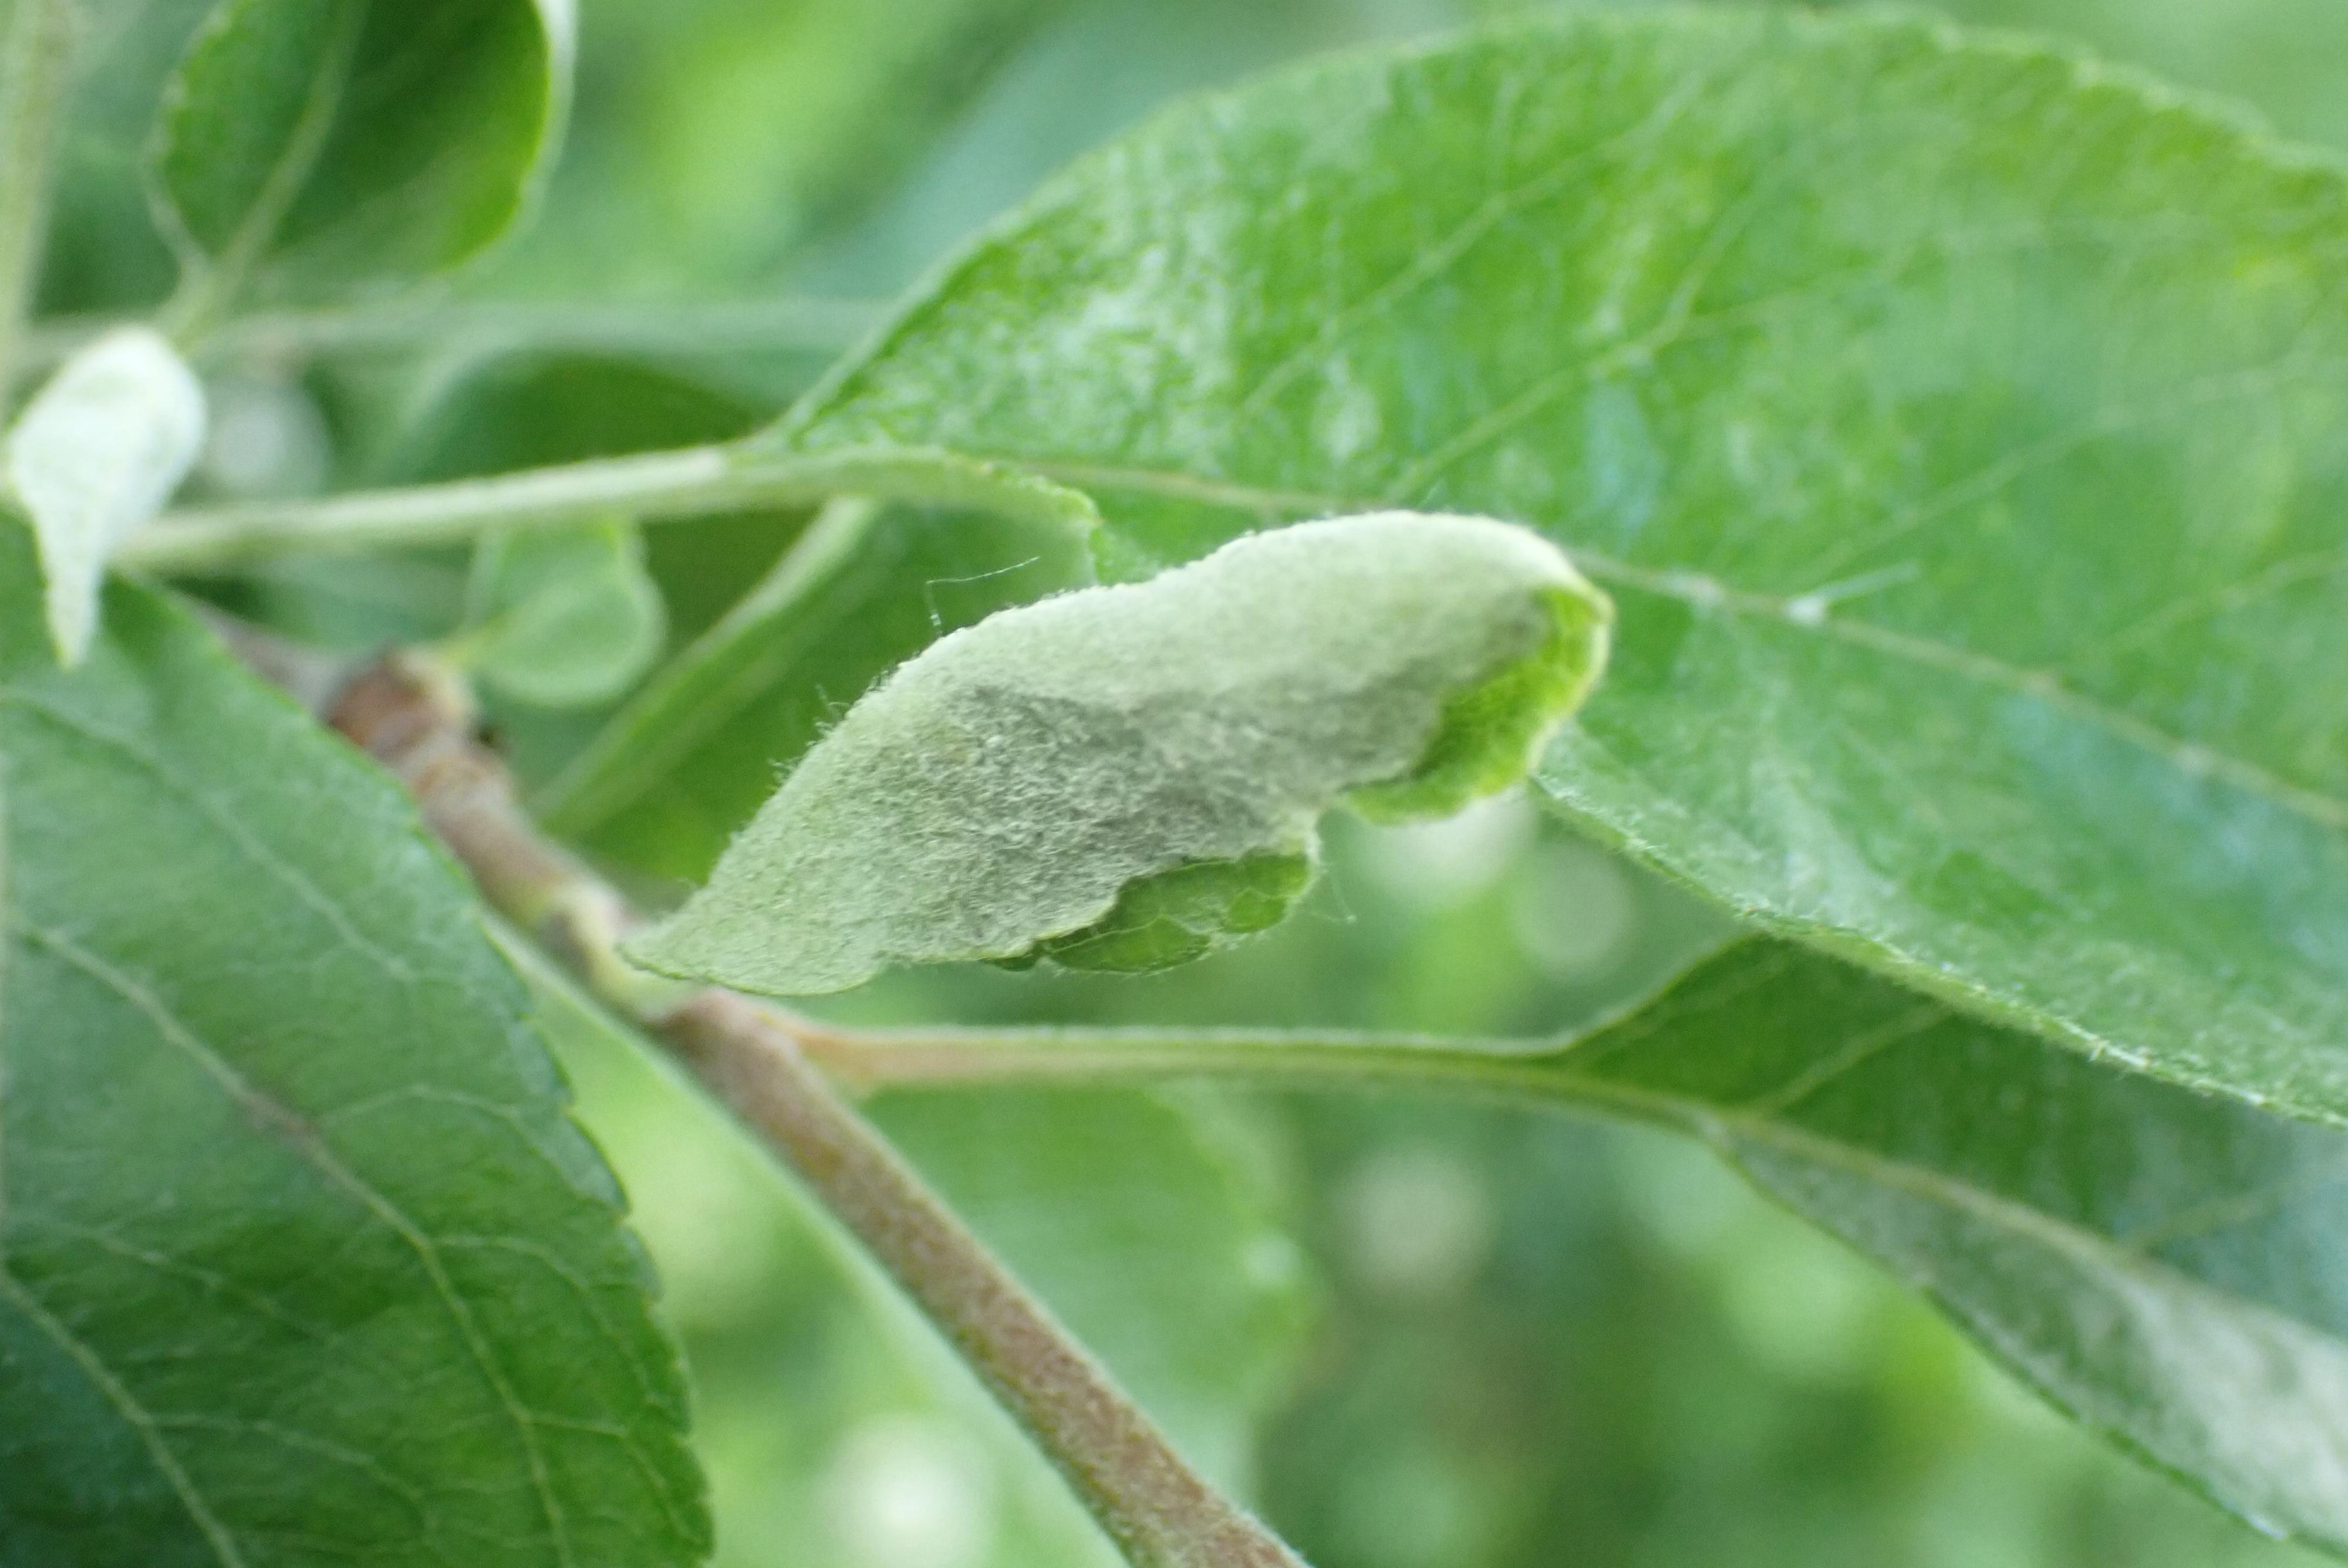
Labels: powdery_mildew